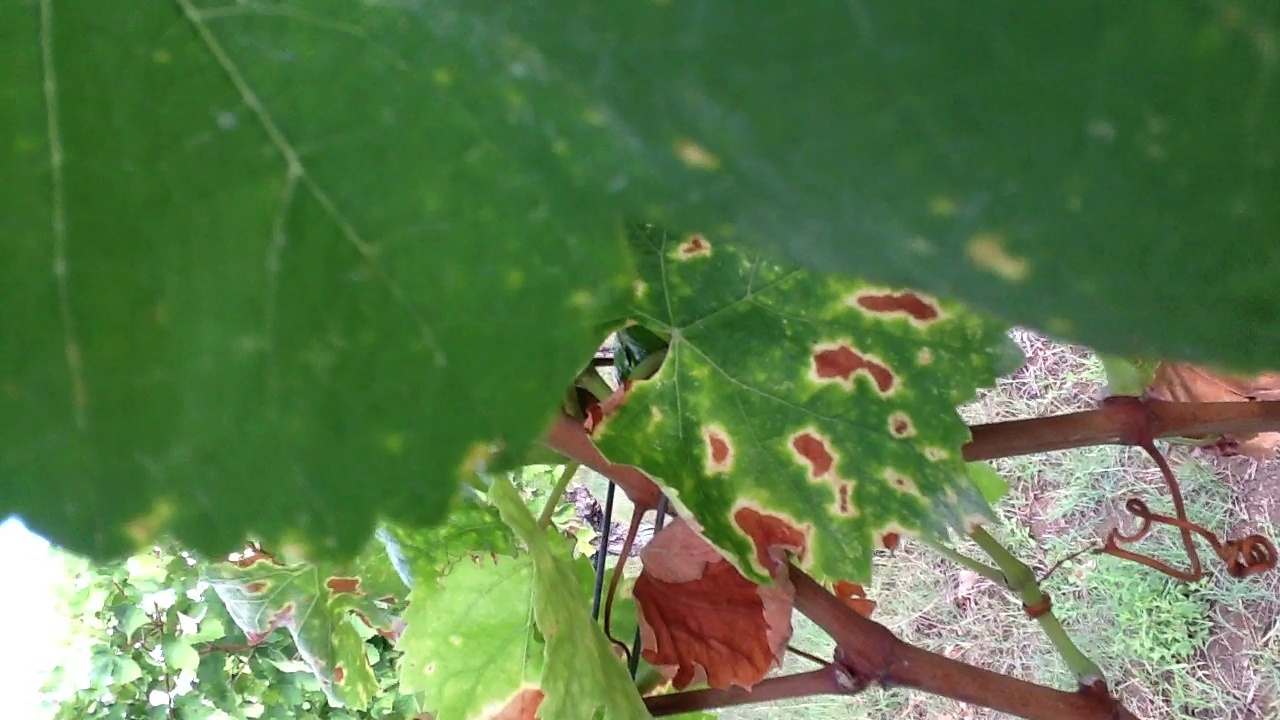
Label: esca